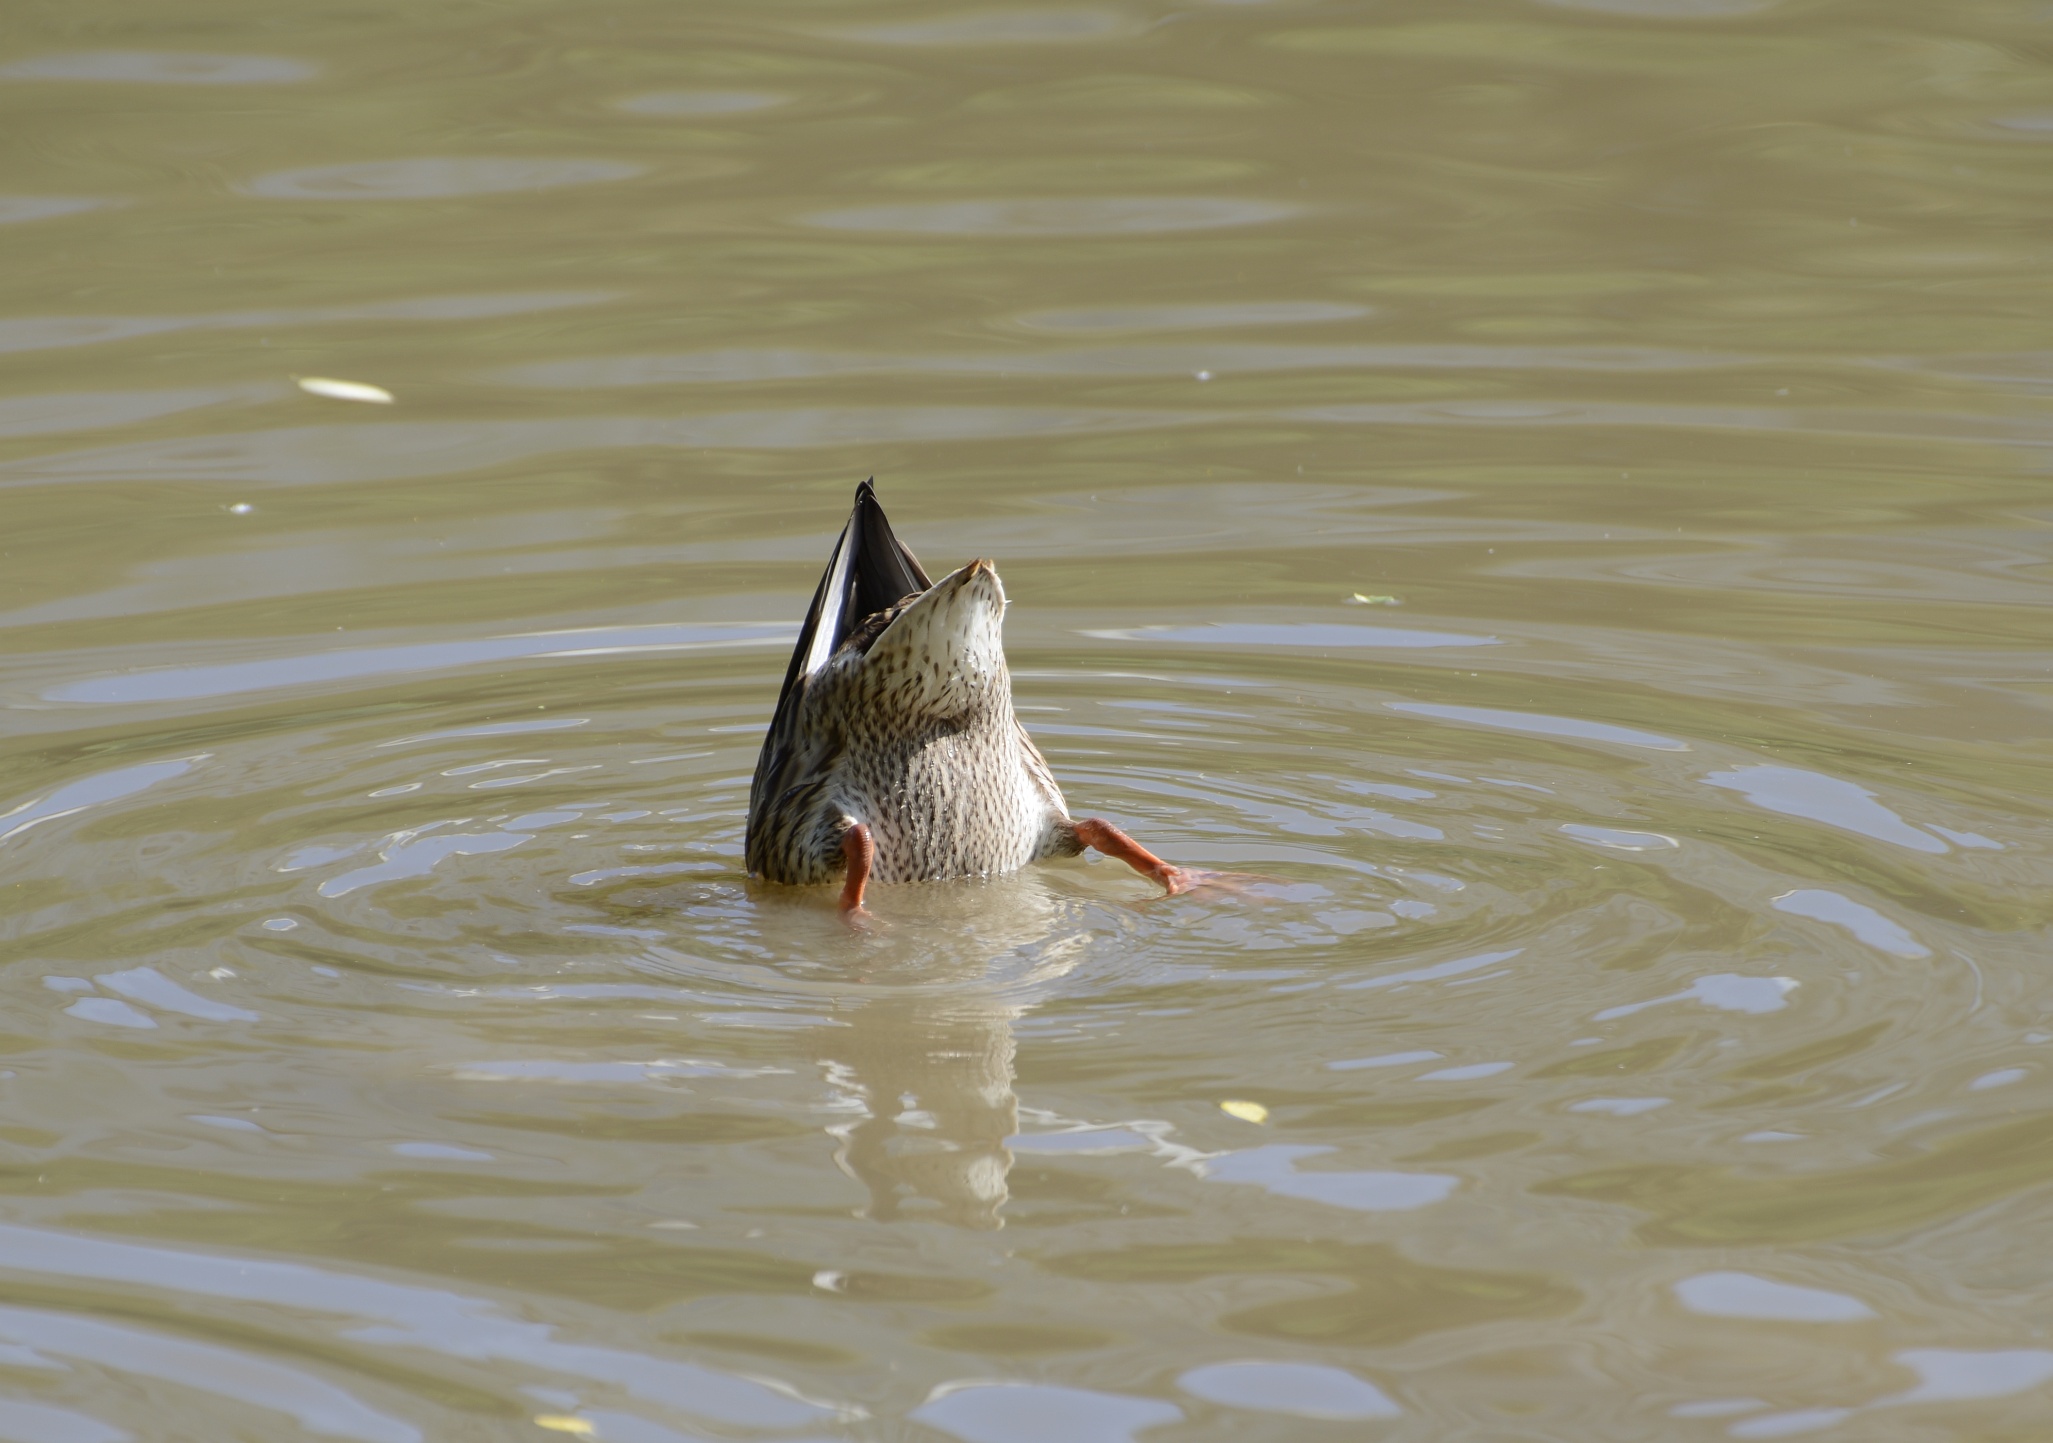
water, nature, bird, wing, wildlife, reflection, beak, nikon, fauna, birds, duck, vertebrate, nikkor, waterfowl, water bird, mallard, d800, 70300mm, mergus, shorebird, nikond800, 70300mmf4556gvr, ducks geese and swans, seaduck